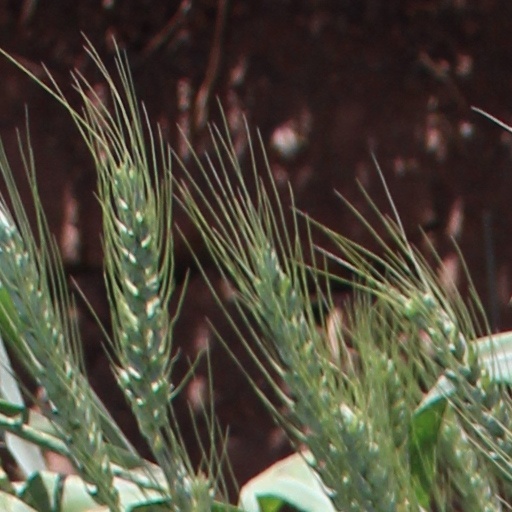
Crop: wheat